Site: brandenburg
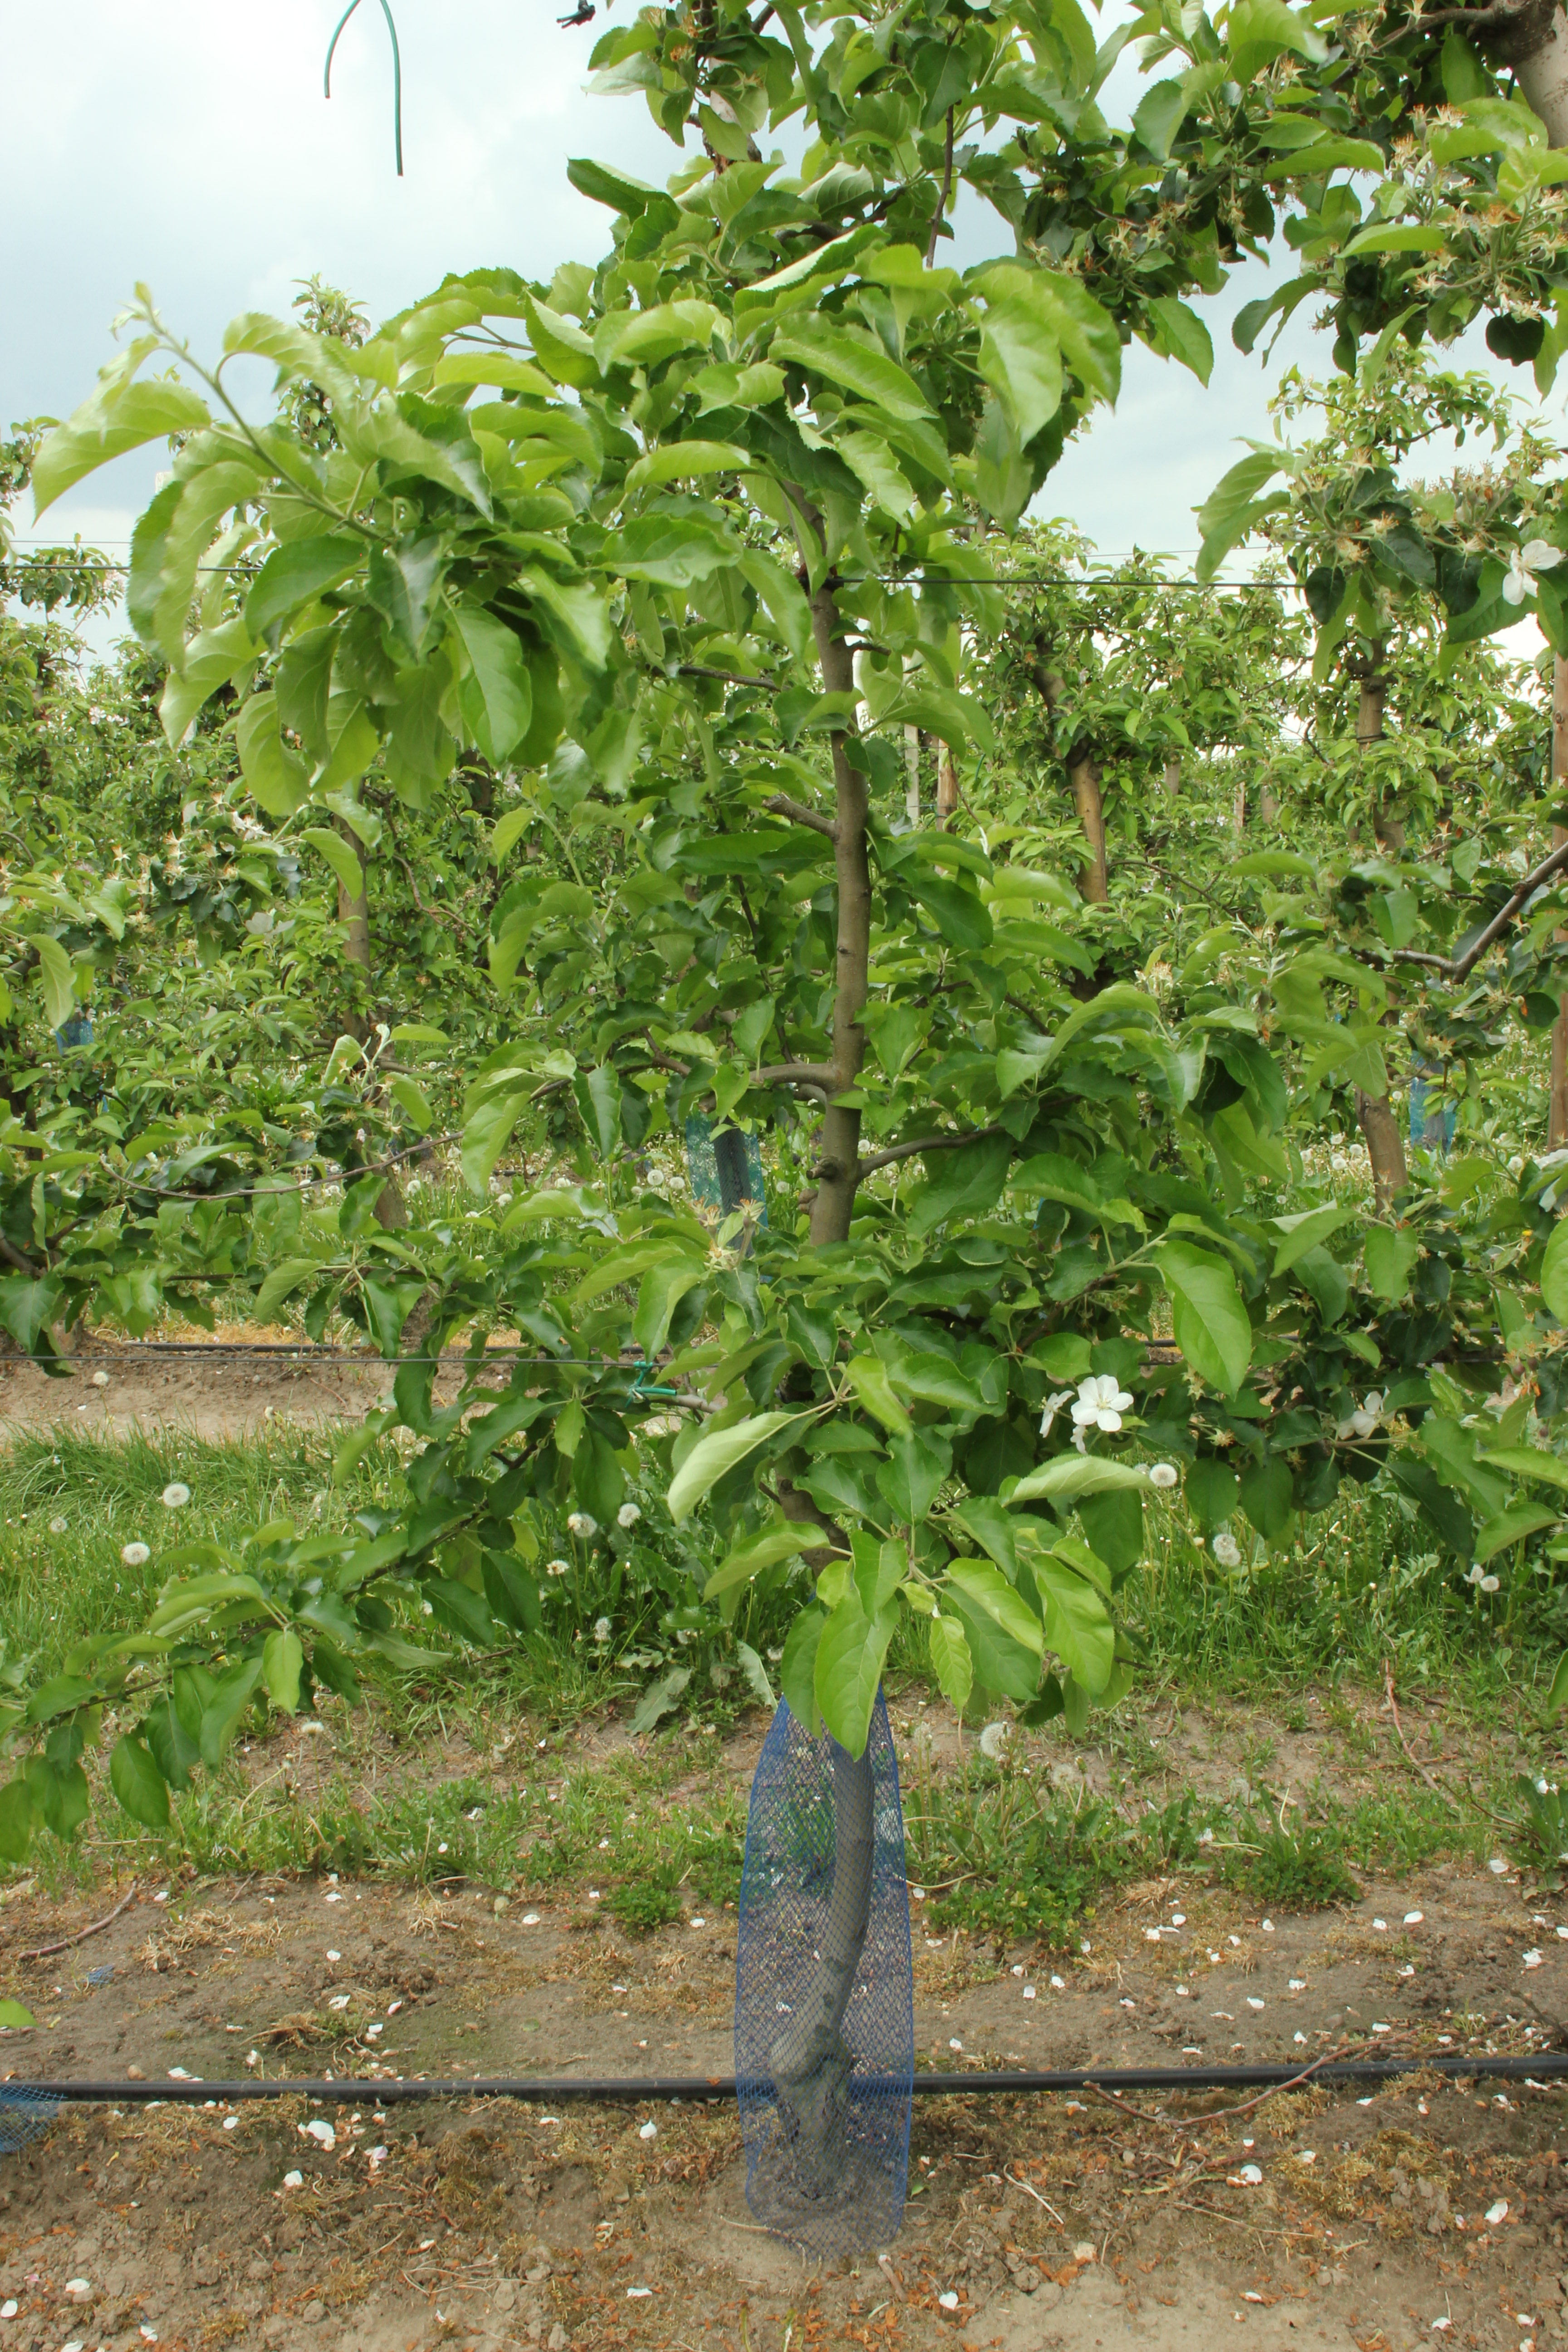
Growth stage (BBCH 67): Flowering